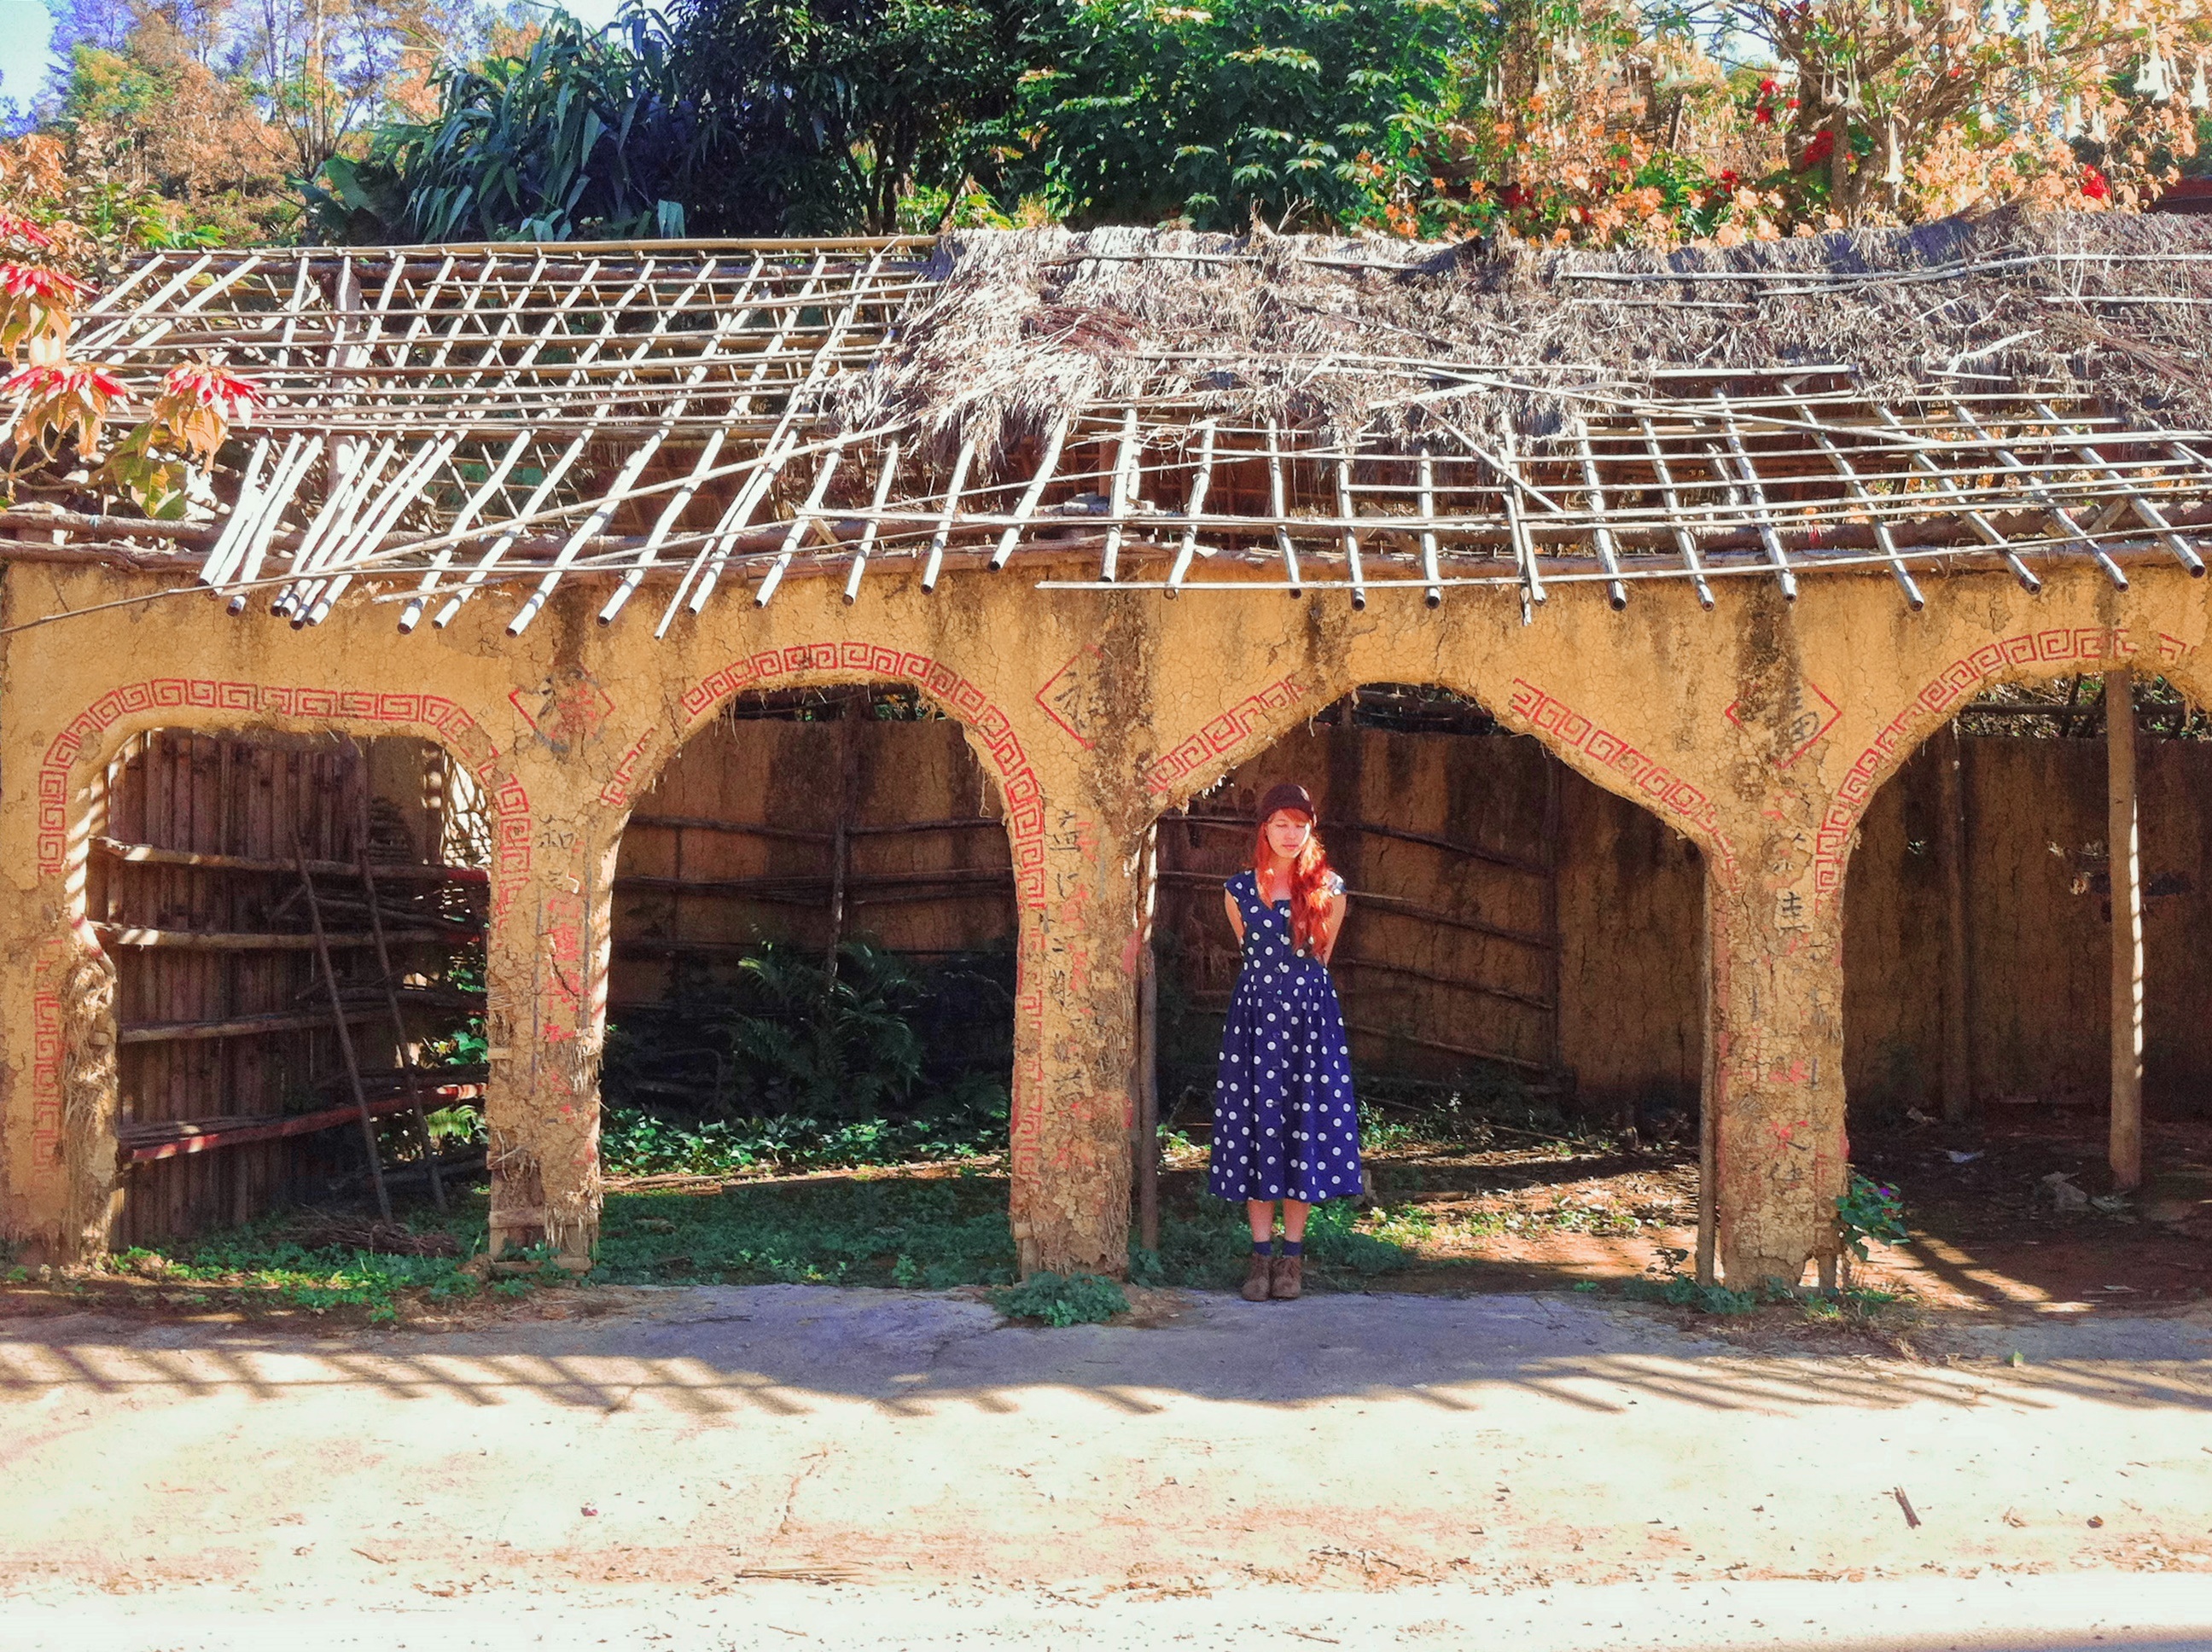
arch, gazebo, shrine, hacienda, outdoor structure